Symeon Shostatsky

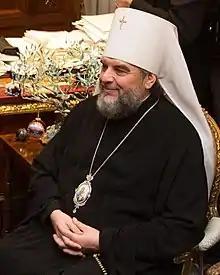
Metropolitan Symeon visiting Ecumenical Patriarch Bartholomew I of Constantinople on January 5, 2019.

Metropolitan Symeon (also romanized "Simeon"; born Volodymyr Ivanovych Shostatsky) is a bishop of the Orthodox Church of Ukraine and a member of its Holy Synod. He was born on November 3, 1962, in the village of Raykivtsi in the Khmelnytsky district of the Khmelnytsky region in Ukraine Together with Metropolitan Alexander Drabynko of Pereyaslav-Khmelnytsky, he joined the Orthodox Church of Ukraine. He had previously been a member of the Ukrainian Orthodox Church (Moscow Patriarchate), where in 1996, he was consecrated as the Metropolitan Bishop of Vinnytsia and Bar.